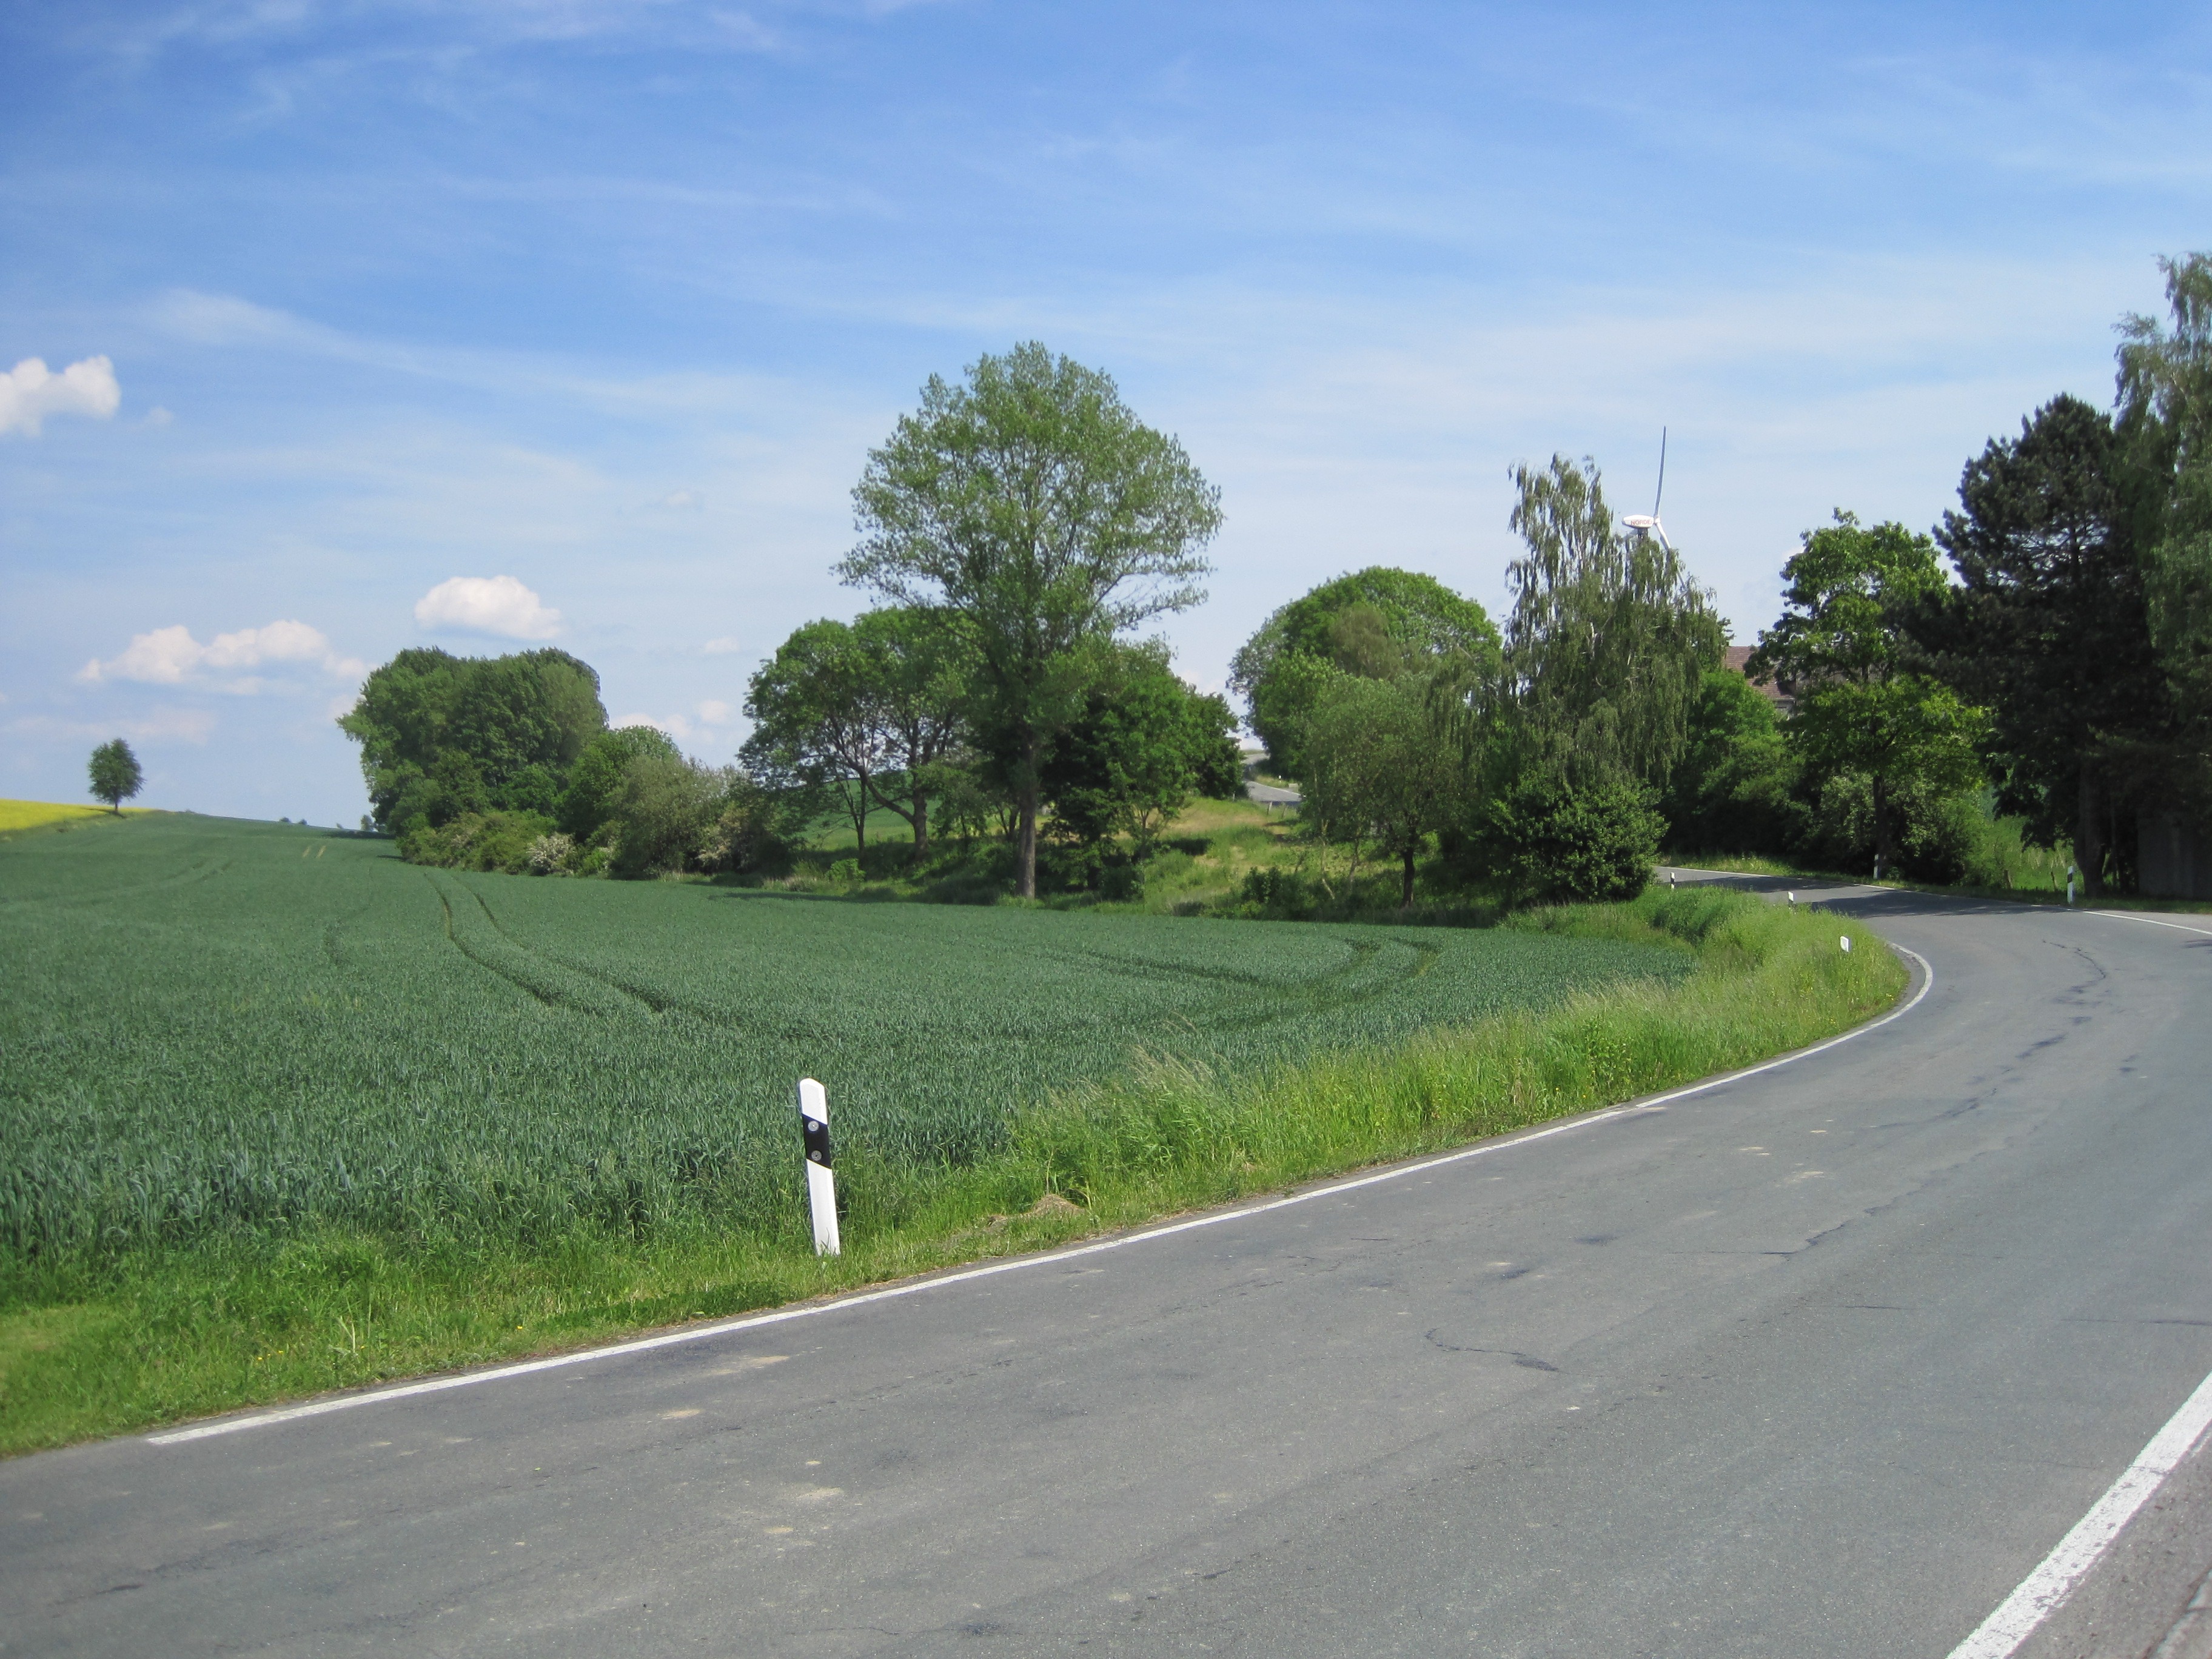
tree, grass, road, hill, highway, asphalt, suburb, curve, lane, road trip, infrastructure, estate, rural area, country life, road surface, residential area, controlled access highway